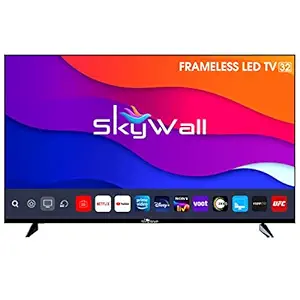
SKYWALL 81.28 cm (32 inches) HD Ready Smart LED TV 32SWELS-PRO (Black)
Category: Electronics
Price: 7299 (list price: 19125)
Rating: 3.4 (902 ratings)
About this product: Resolution: Full HD (1920 x 1080) | Refresh Rate: 60 hertz|Connectivity: 2 HDMI ports to connect set top box | Blu Ray players | gaming console | 2 USB ports to connect hard drives and other USB devices|Sound output: 30 Watts Output | Dolby Audio|Smart TV Features: Built|in Wi|Fi | Netflix | Google Play Store | YouTube | Chrome cast | Media center | with Google Voice Assistant | Android 9.O Based OS|Display: A+ Grade Panel | Micro Dimming | True Color | View Angle: 178 degree | 2K HDR10 | 16.7 Million(8bit)|Warranty Information: 1 Year warranty provided by Skywall from date of purchase.|Installation: Brand will contact for installation for this product once delivered. Contact brand Support for assistance @ (Please visit brand website for tollfree numbers) and provide product's model name and seller's details mentioned on your invoice. The service center will allot you a convenient slot for the service.|Easy returns: This product is eligible for replacement within 10 days of delivery in case of any product defects | damage or features not matching the description provided.